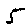
Label: 5